Sean Kelly (cyclist)

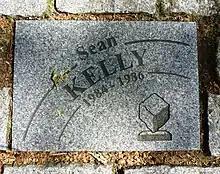
Plaque on the cobbled section, Espace Charles Crupelandt of the Paris–Roubaix, honouring Kelly's victories in 1984 and 1986.

Kelly finished 46th overall in the 1988 Tour de France, just over an hour behind winner, Spaniard Pedro Delgado, and later admitted he was no longer a contender for overall victory. He finished third behind the German, Rolf Gölz, in the 1988 Nissan Classic. In 1989, Kelly switched to the Dutch team and stayed there for three years until the end of the 1991 season. He achieved his first major victory with PDM in 1989, winning the Liège–Bastogne–Liège for the second time. The same year he won the points classification in the Tour de France for the fourth time and the inaugural UCI Road World Cup championship. He won bronze in the sprint finish at the rainy 1989 Road World Championships Elite Men's Road Race in Chambéry, France behind Dimitri Konyshev and winner Greg LeMond.